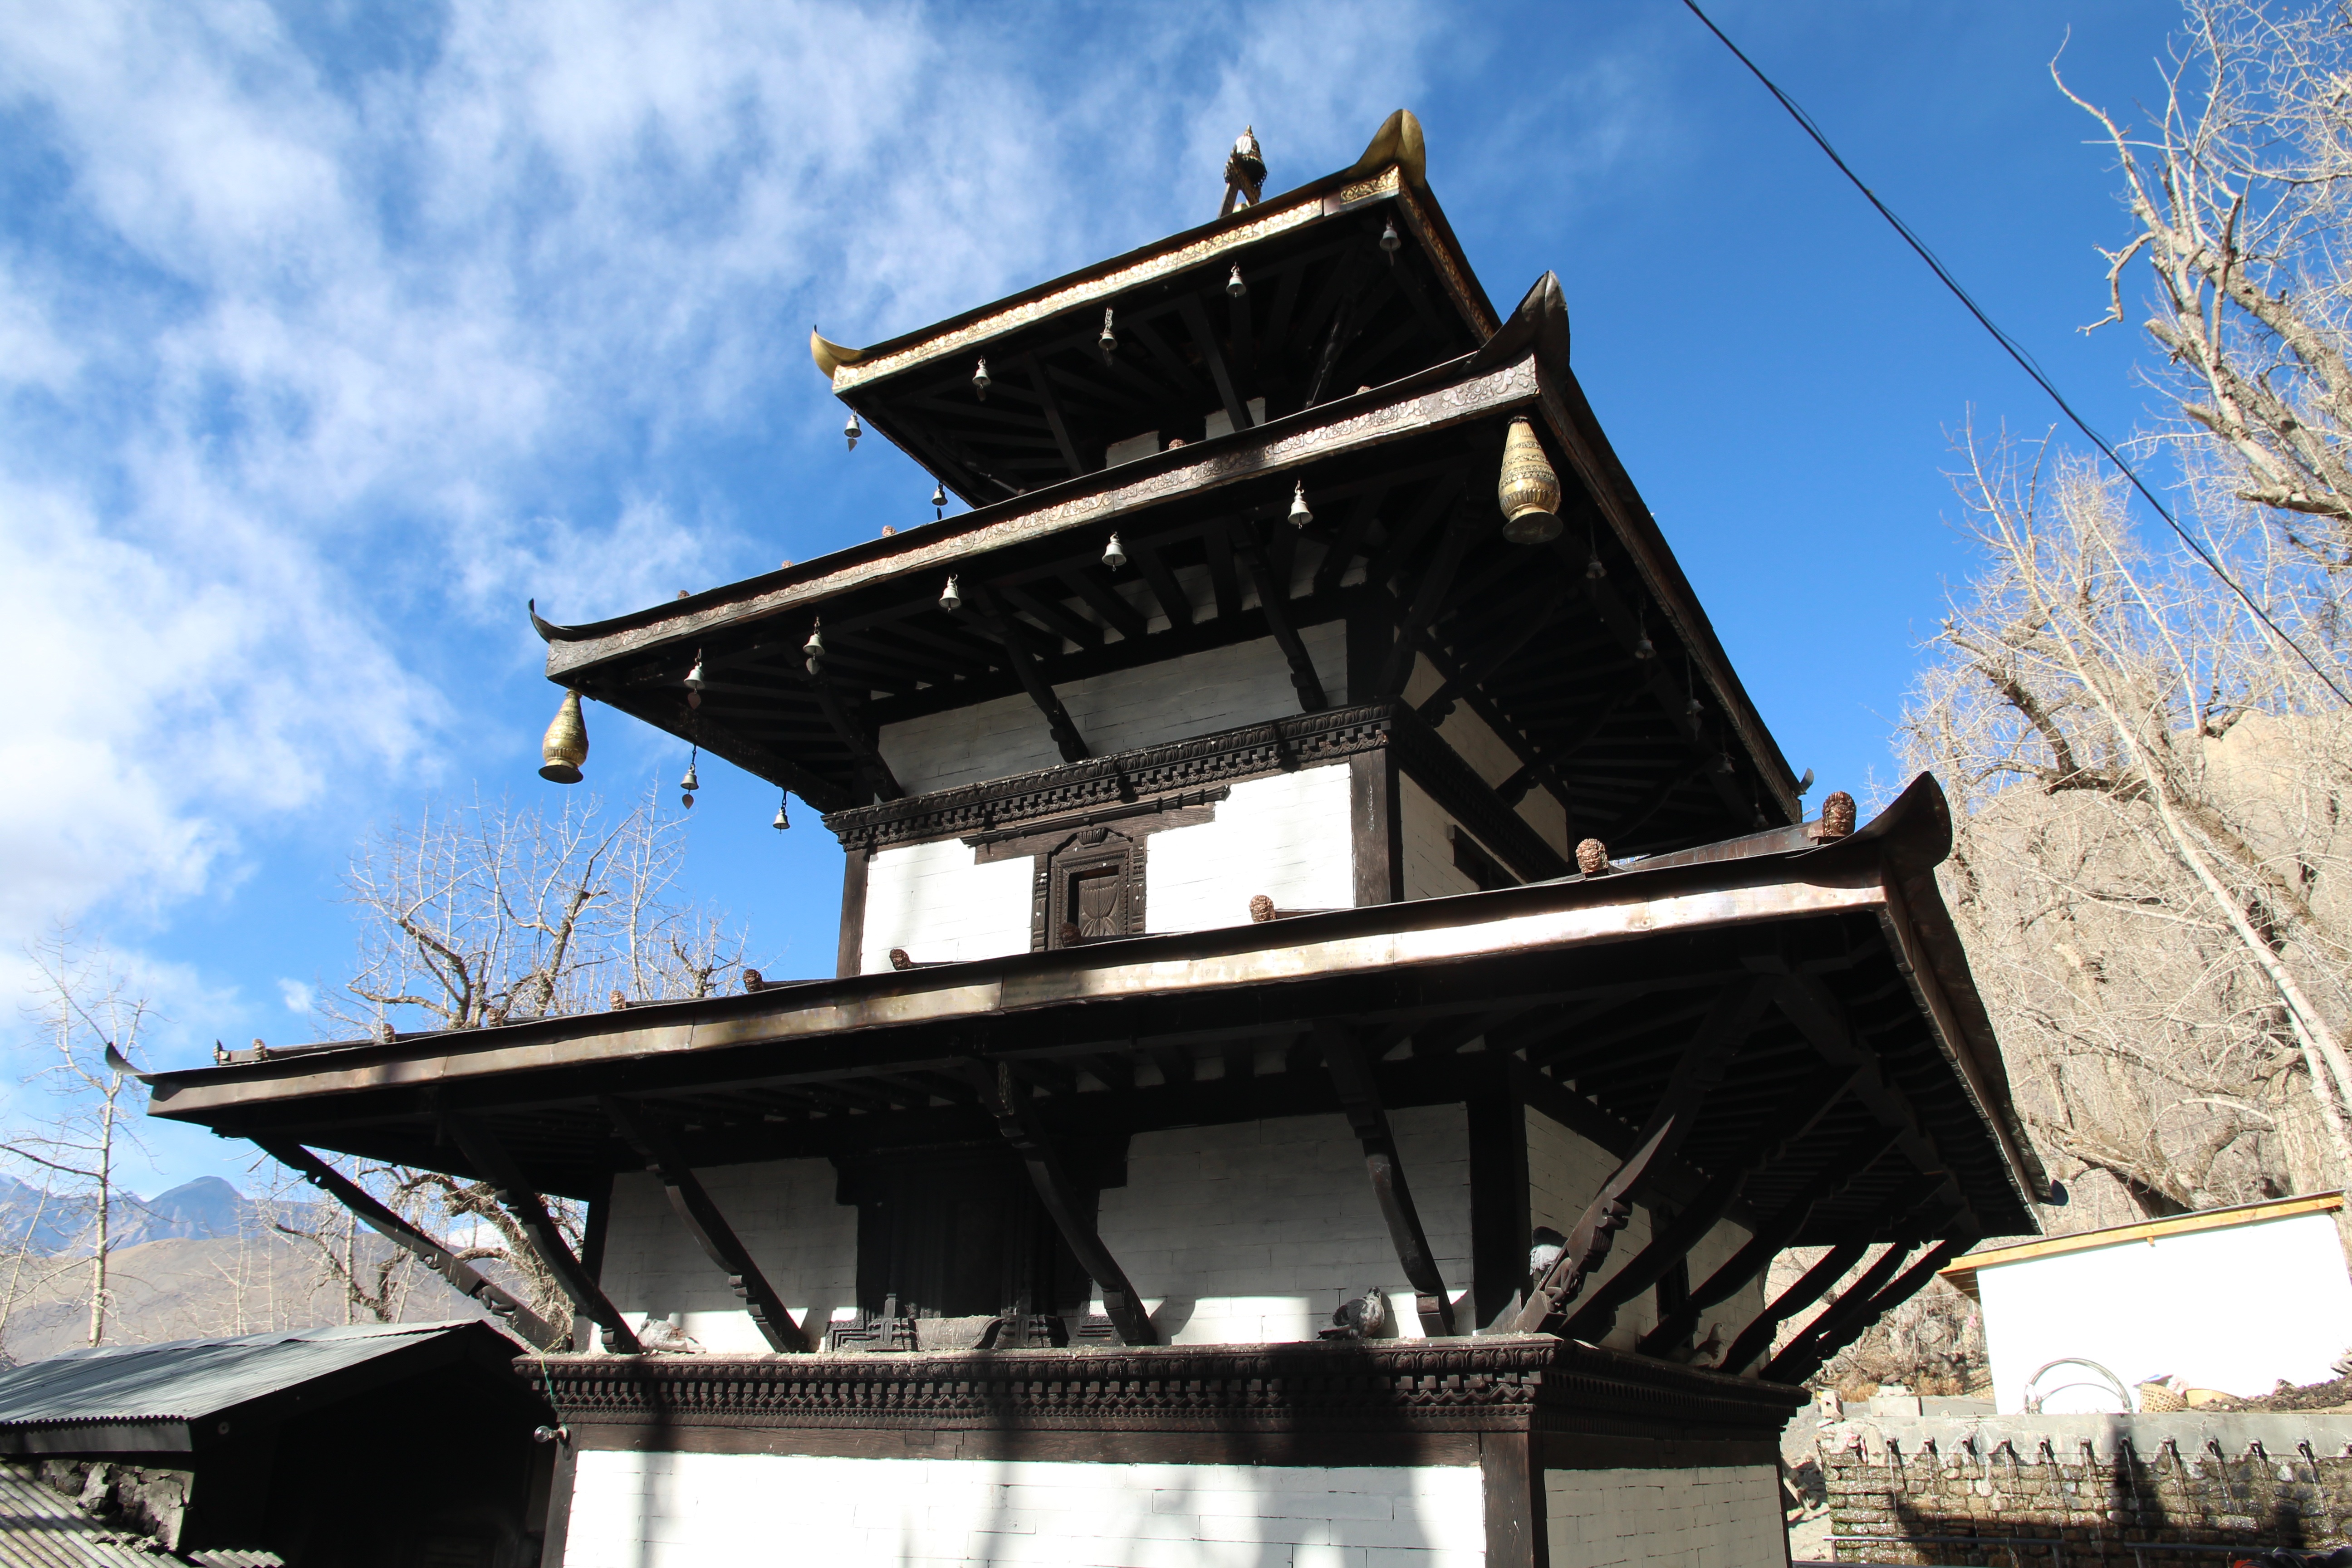
bridge, roof, temple, hindu, himalayas